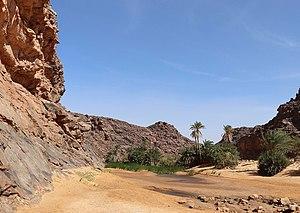
Amazmaz est une montagne de la partie occidentale du plateau de l'Adrar, en Mauritanie, à 300 km au nord-est de la capitale Nouakchott.